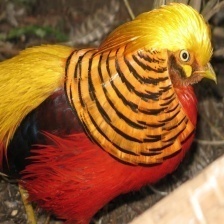
Species: GOLDEN PHEASANT
Scientific name: CHRYSOLOPHUS PICTUS